History of Tulsa, Oklahoma

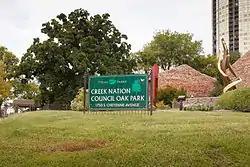
The Creek Council Oak Tree in 2012.

The city now known as Tulsa was first settled by the Lochapoka (Turtle Clan) Muscogee(Creek) between 1828 and 1836. Driven from their native Alabama, and led by their chief, Achee Yahola, the Lochapokas established a new home at a site near present-day Cheyenne Avenue and 18th Street. Under a large "Quercus macrocarpa" (burr oak) tree, now called the Creek Council Oak Tree, they rekindled their ceremonial fire. The Lochapoka named their new settlement "Tulasi," meaning "old town" in their native language. Not coincidentally, 'tulasi' is the same word from which Tallahassee, Florida takes its name. Florida is part of the original home of the Muscogee people. The Lochapoka continued to use the site as late as 1896 for ceremonies, feasts and games. The area surrounding the tree was named the "Creek Nation Council Oak Park" in 1929.